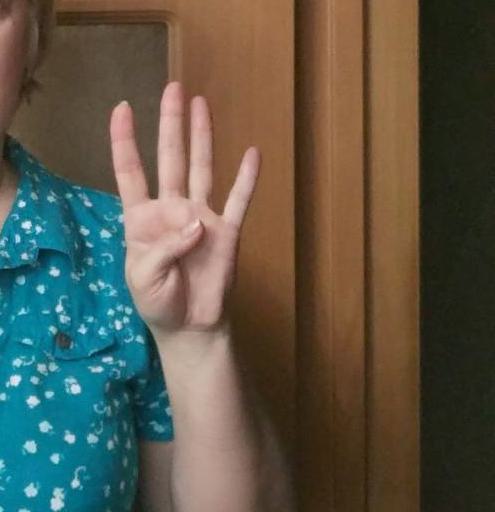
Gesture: four